Charles Hackley

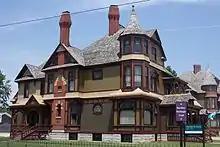
The Hackley house, a historic site

Both Hackley's and Hume's homes are still standing. After a major restoration in the mid-1990s, they are open for tour to community visitors. Also open for tour is The City Barn, which served as the pairs stable for horses and equipment. In addition, a replica of the building that housed the C. H. Hackley Hose Company No. 2 also serves as a museum. All are part of the Muskegon County Museum which is located downtown.